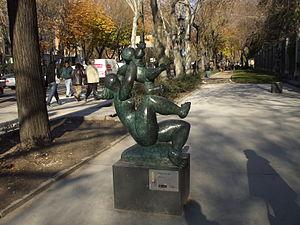
Baltasar Lobo, né le 22 février 1910 à Cerecinos de Campos et mort le 4 septembre 1993 à Paris, est un sculpteur espagnol de la nouvelle École de Paris.